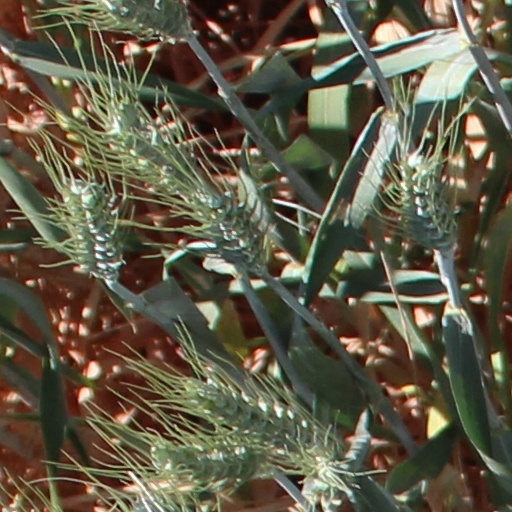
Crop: wheat